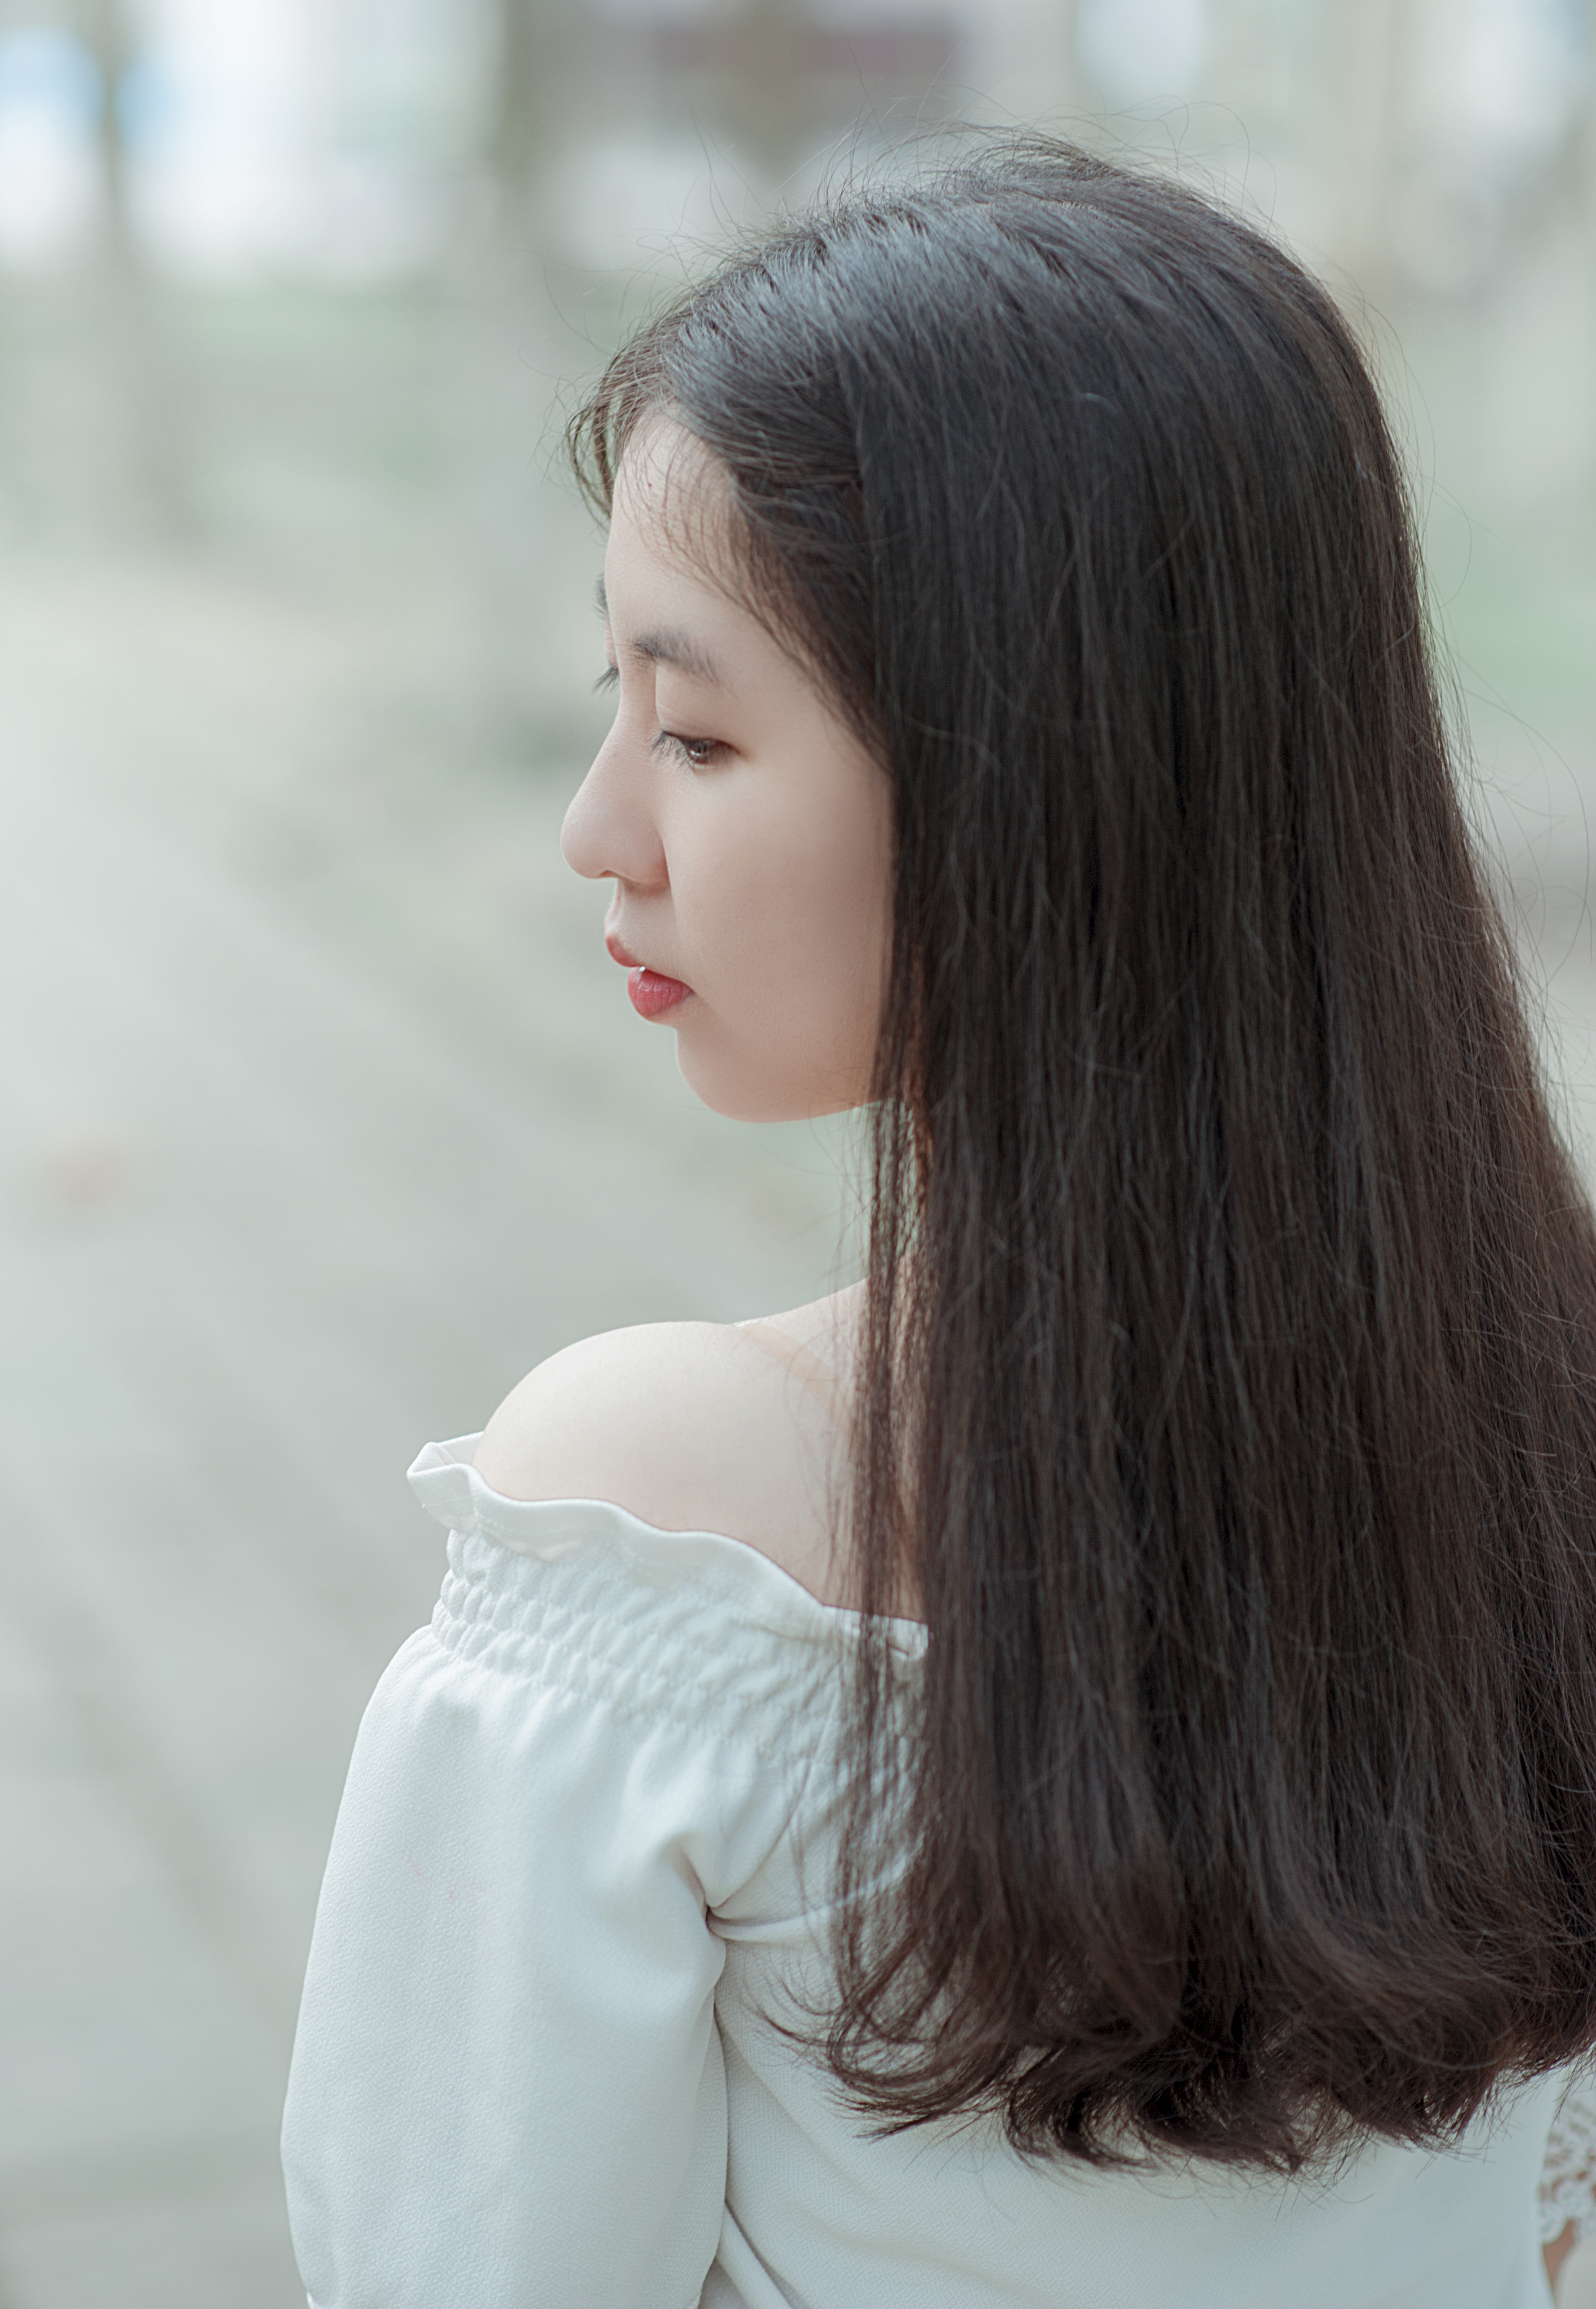
girl, hot sexy, cute, lovely, smile, portrait, fresh, beautiful, beauty, happy, eyes, awesome, love, sunshine, vintage, hair, human hair color, hairstyle, lady, long hair, black hair, hair coloring, brown hair, bangs, portrait photography